The Moonstone (1972 TV series)

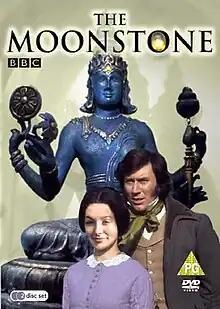

The Moonstone is a British mystery television series adapted from the 1868 novel "The Moonstone" by Wilkie Collins. It aired on BBC 1 in five episodes between 16 January and 13 February 1972. It subsequently aired in America on PBS-TV's "Masterpiece Theatre" between 10 December 1972 and 7 January 1973.